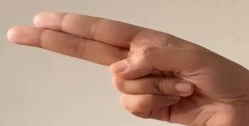
ASL sign: H